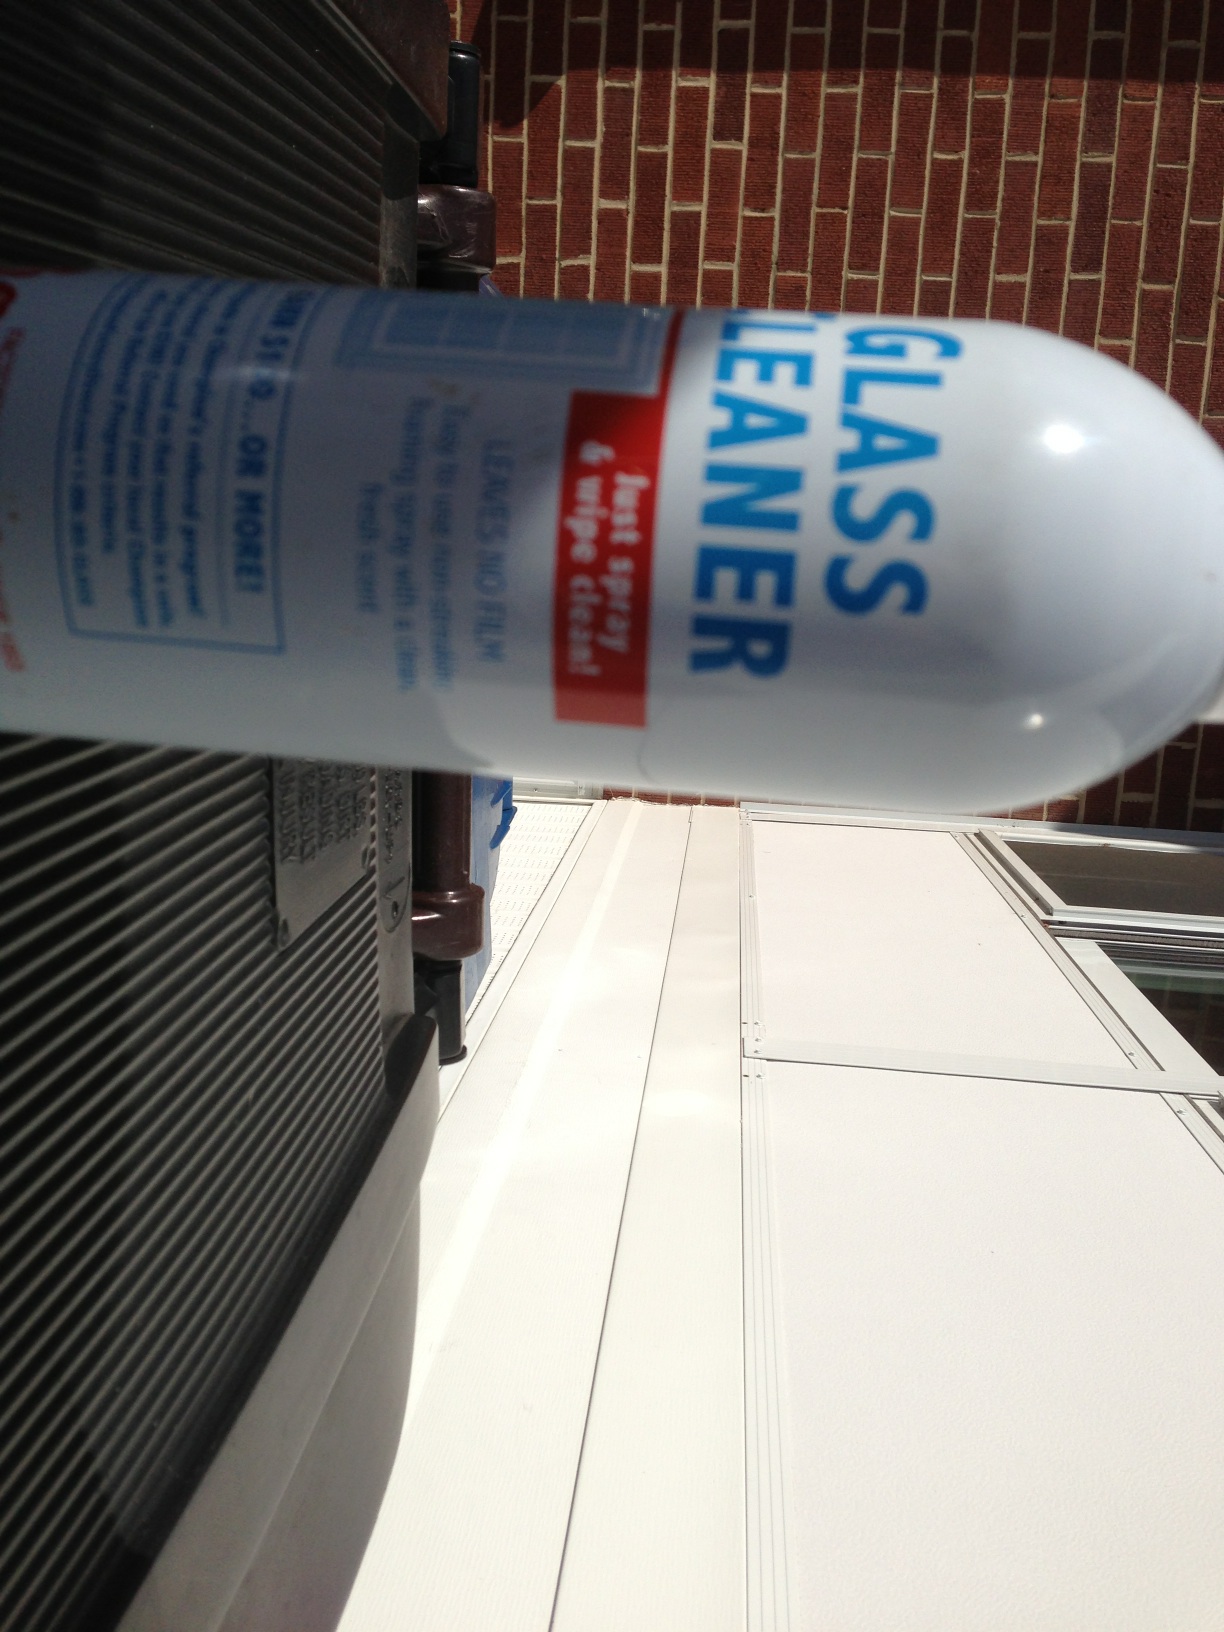Question: What is in this can?
Answer: glass cleaner